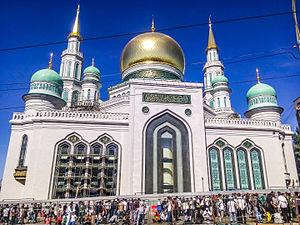
Cet article présente la liste de mosquées de Russie.